Origins of the American Civil War

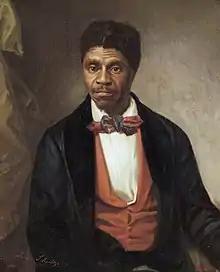
Slave Dred Scott

A long-running dispute over the war's origin is to what extent states' rights triggered it. The consensus among historians is that the war was fought about states' rights. But the issue is frequently referenced in popular accounts and has much traction among Southerners. Southerners advocating secession argued that just as each state had decided to join the Union, a state had the right to secede—leave—at any time. Northerners (including pro-slavery President Buchanan) rejected that notion as opposed to the will of the Founding Fathers, who said they were setting up a Perpetual Union.